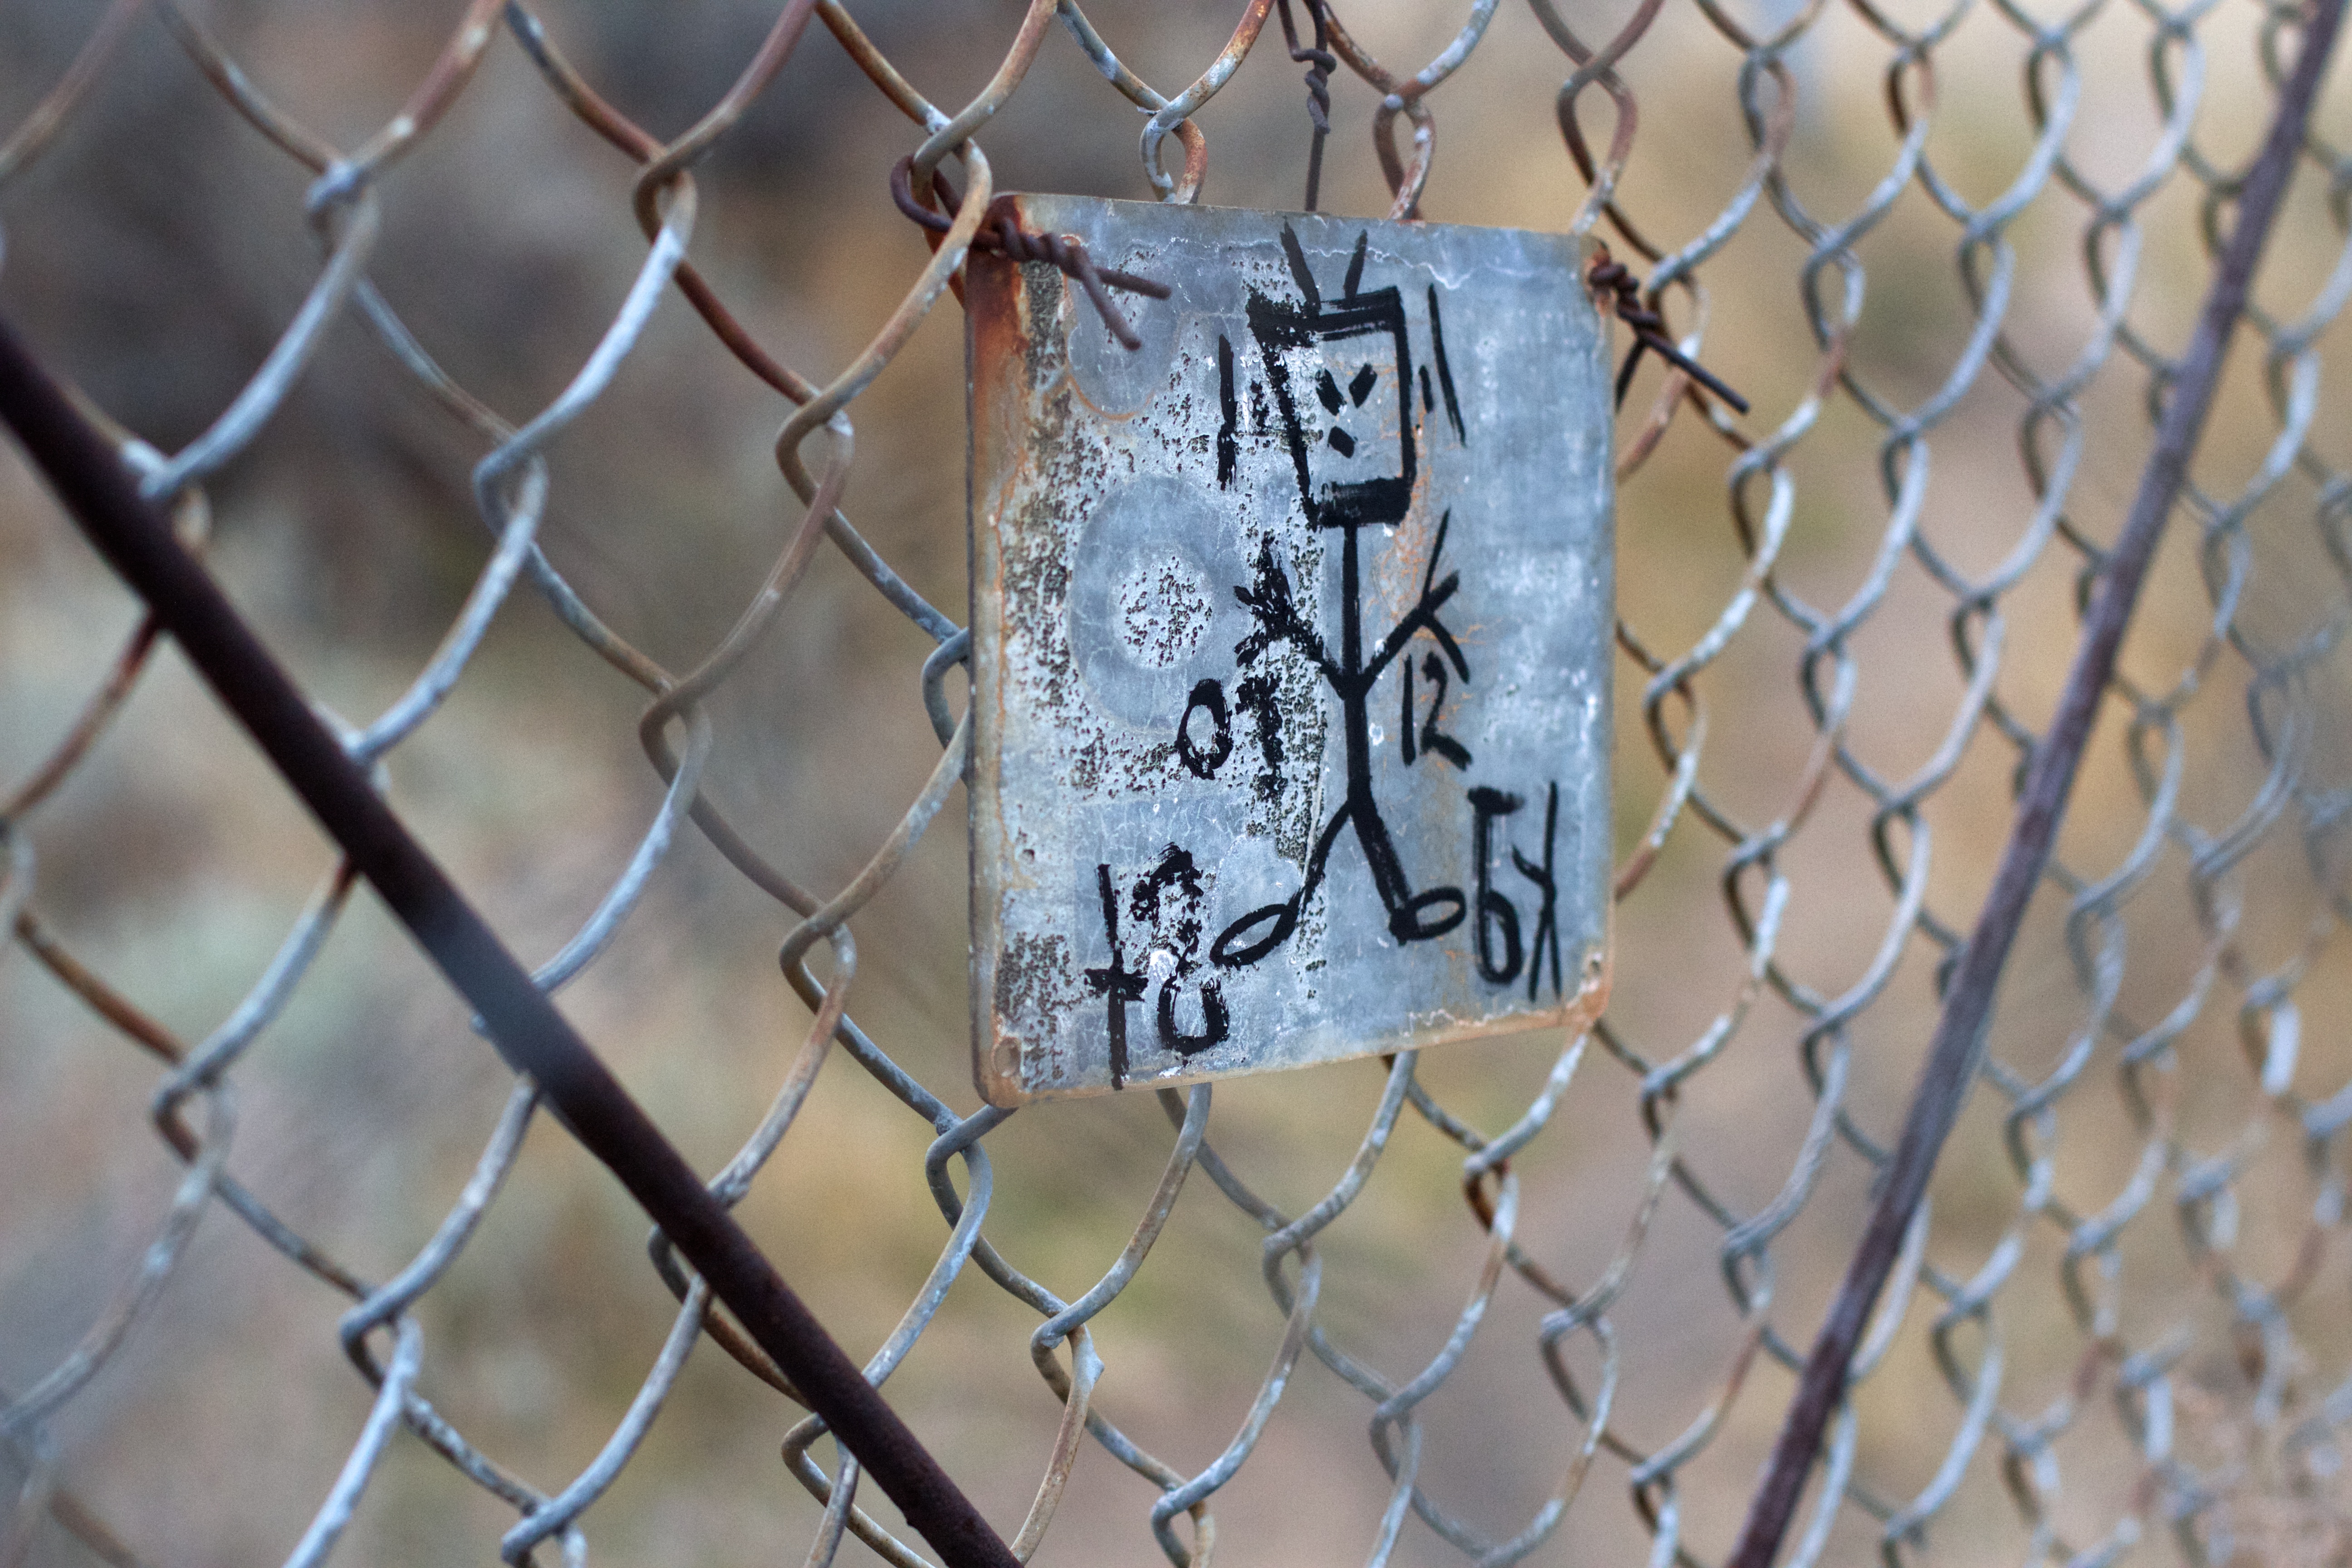
number, wall, spring, color, blue, lighting, art, net, iron